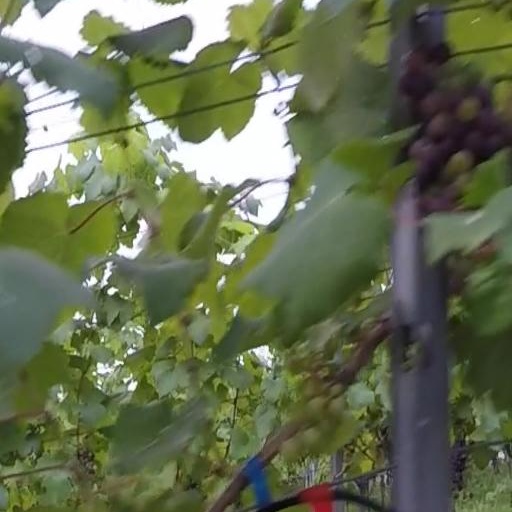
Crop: grape